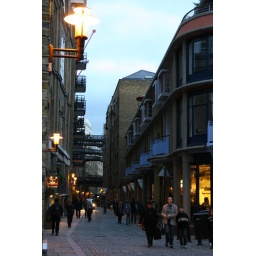
from south bank of thames near tower bridge